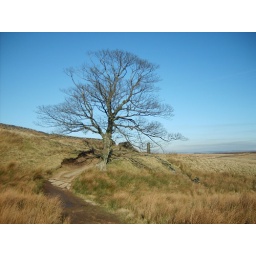
Very cold clear February morning the stark tree denotes the top of Wuthering Heights in Bronte Country